Forever (1992 film)

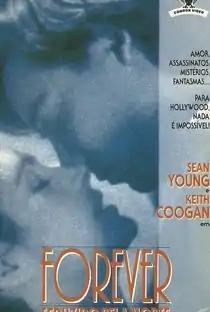

Forever (also known as "Forever: A Ghost of a Love Story") is a 1992 horror-thriller film by Thomas Palmer Jr., at his feature film debut.